The Patsy (1928 film)

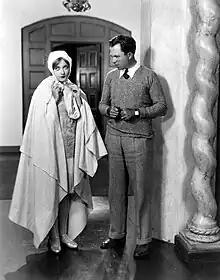
Marion Davies impersonates Lillian Gish on the set of "The Patsy" as King Vidor looks on.

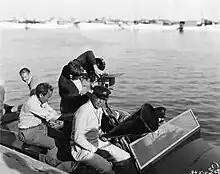
Vidor and his cameramen set out in his Hacker-Craft speedboat to film water sequences for "The Patsy".

"The Patsy" saw Marion Davies starring in her 27th film. This was Davies' first film of three with director King Vidor and the only time she appeared with Marie Dressler.